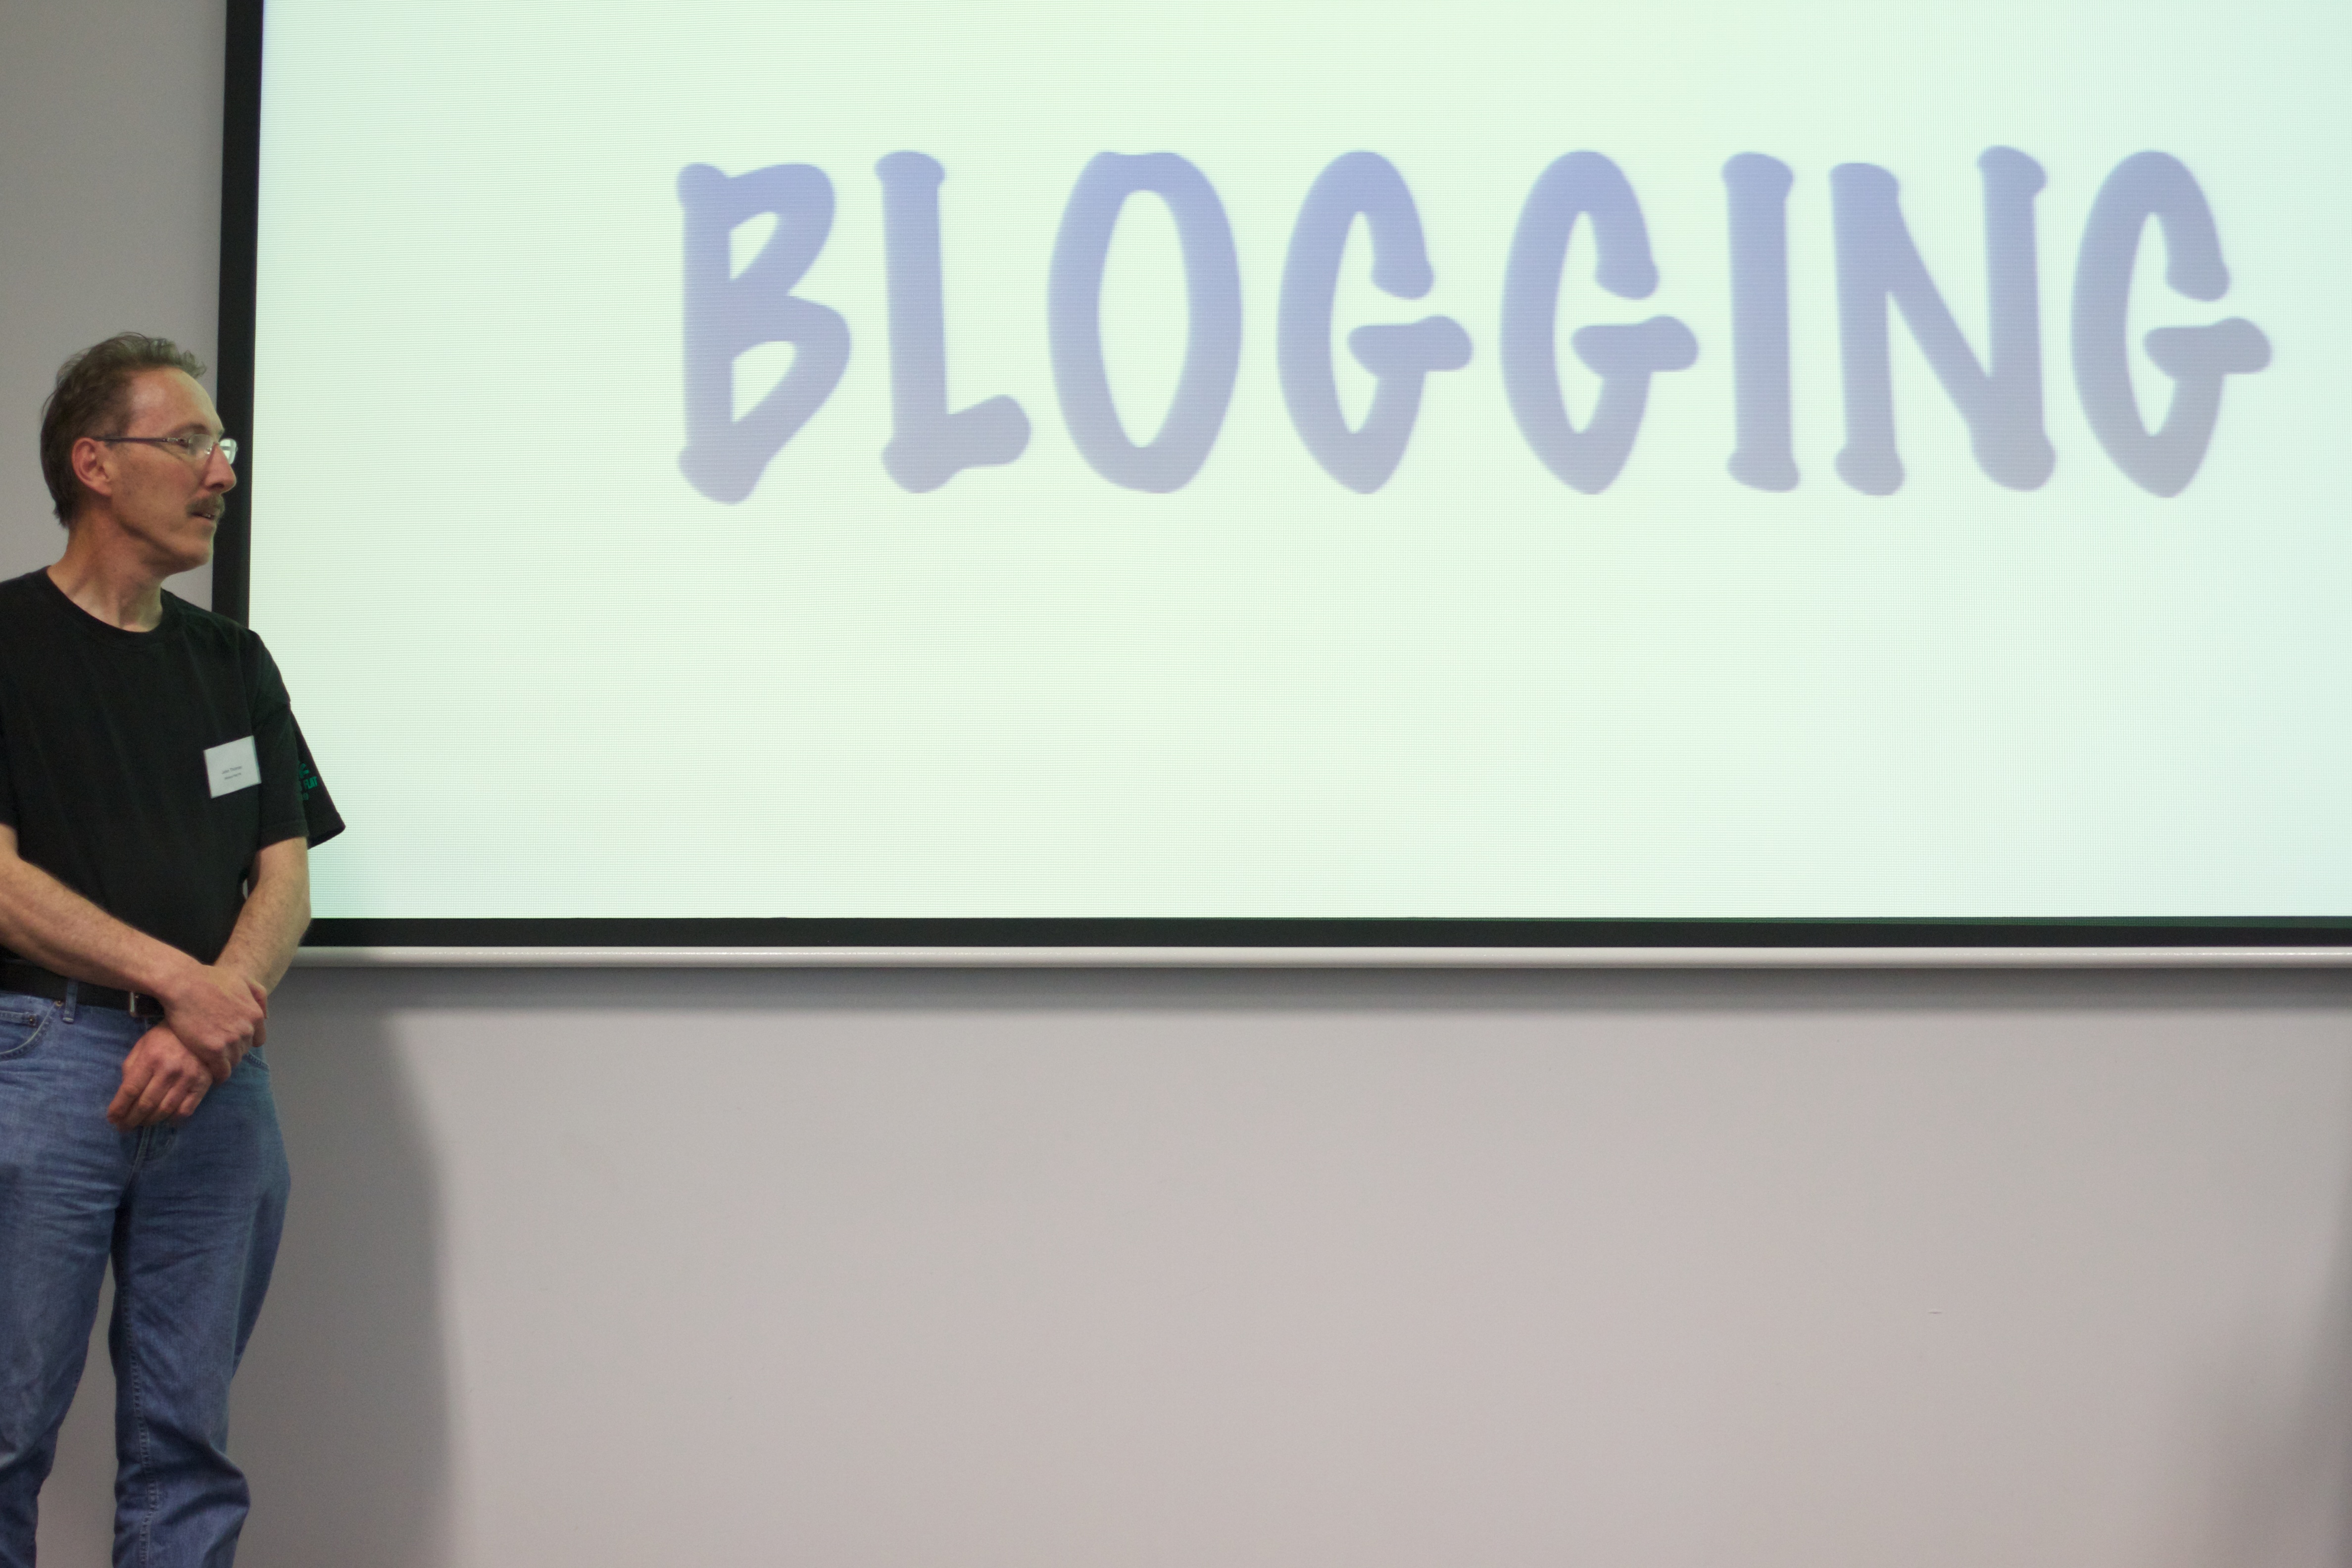
brand, lecture, auodyssey, plpconnectu, presentation